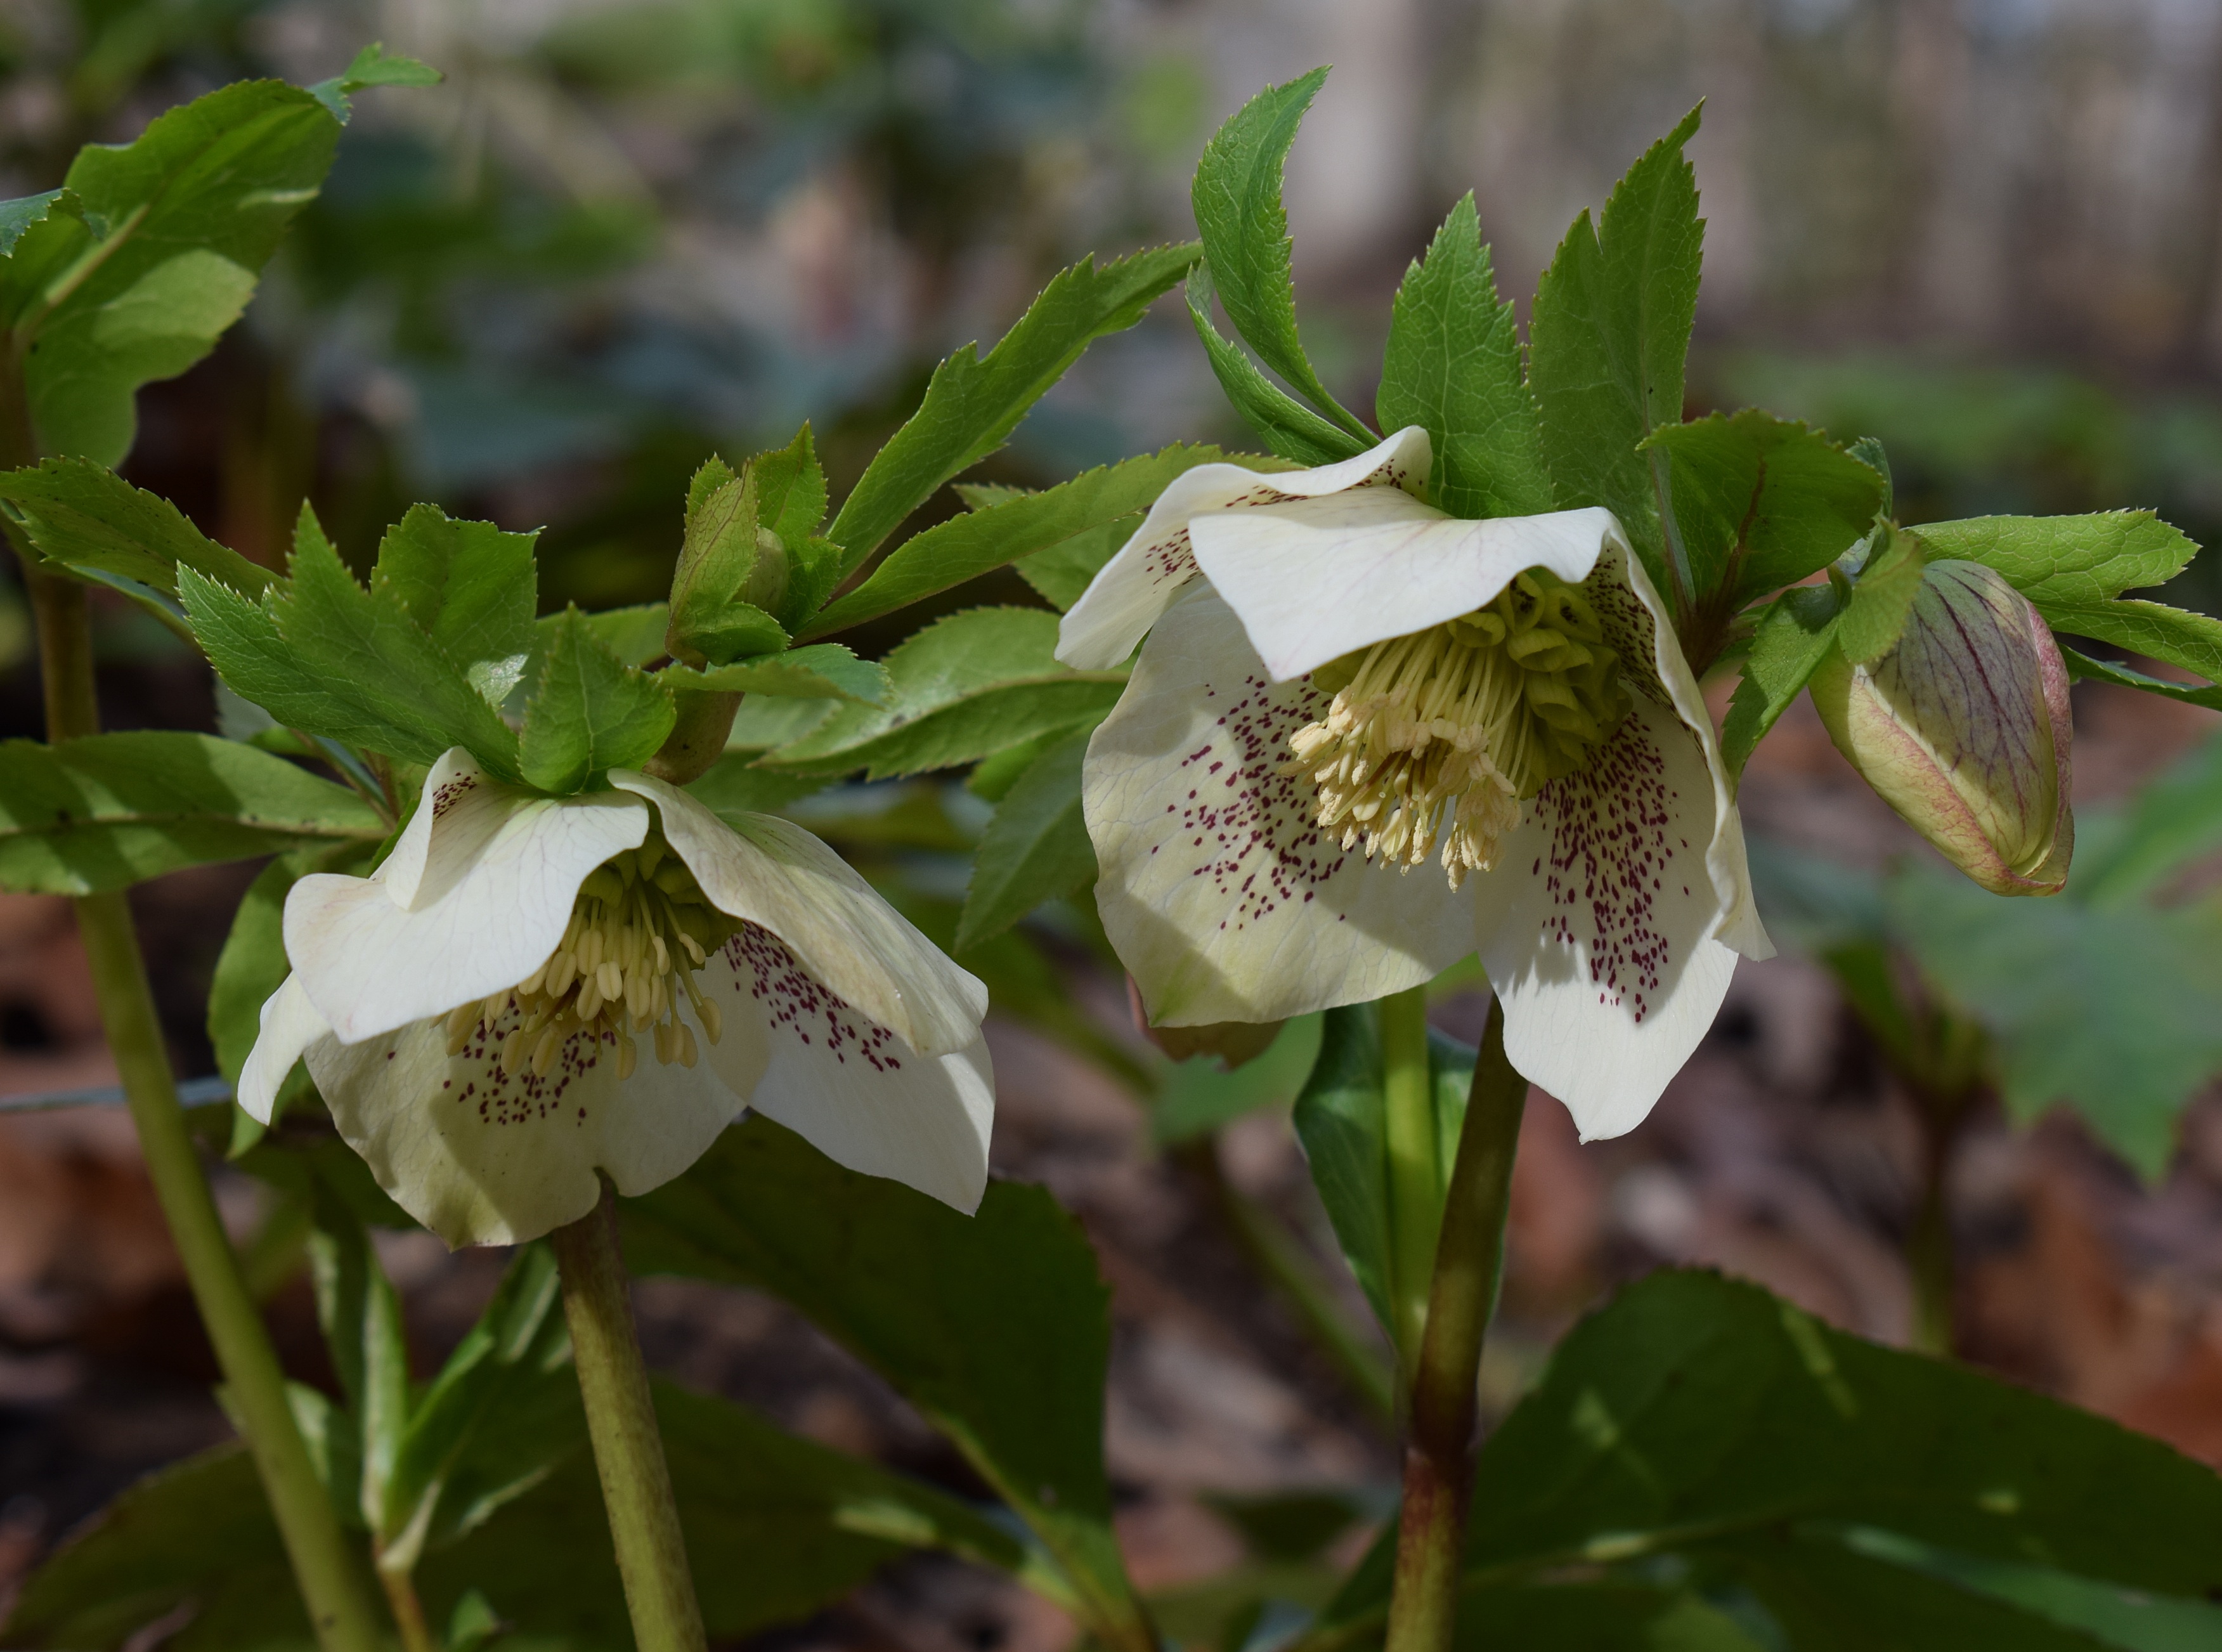
white hellebore, white lenten rose, lenten rose, bud, flower, blossom, bloom, hellebore, garden, plant, nature, white, green, red, natural, leaf